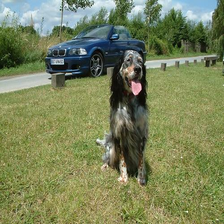
Species: dog
Breed: english setter